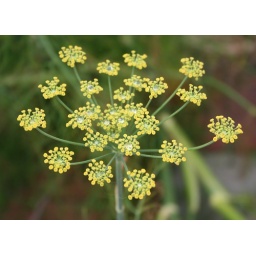
After a rain shower, drops of water remained in the flowers and looked like diamonds in the sun shine.